Short C-23 Sherpa

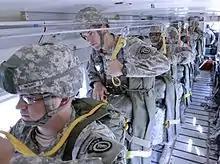
Paratroopers on board a C-23 for training

Several surplus aircraft were sold to United States operators, who used them to transport equipment and crews to remote work sites.